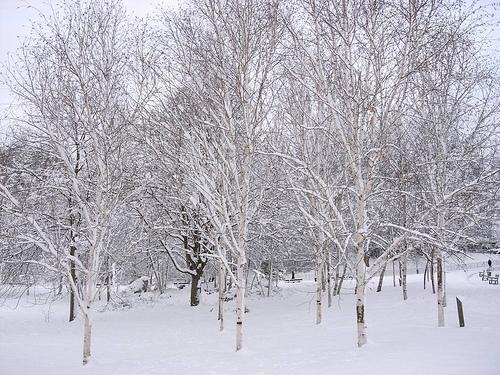
Weather: snow or frosty